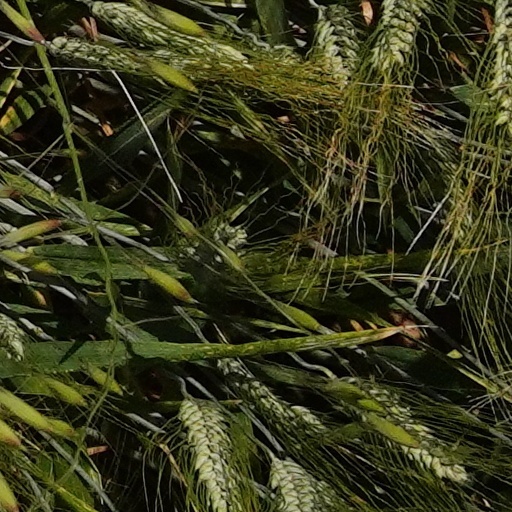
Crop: wheat